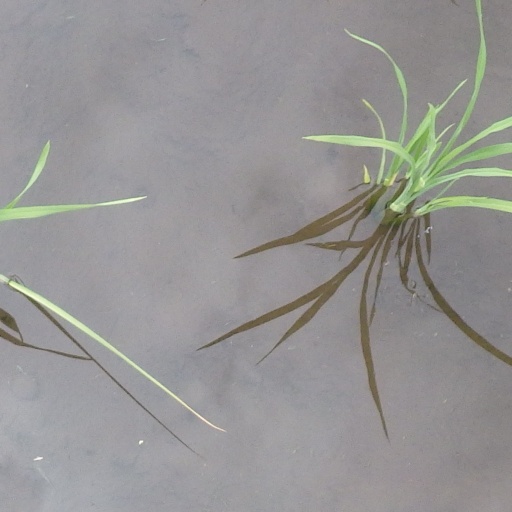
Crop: rice